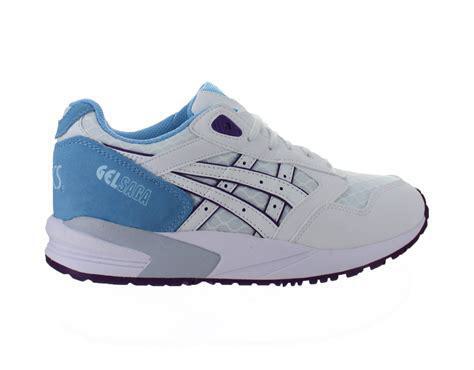
Brand: Asics
Model: Gel Saga